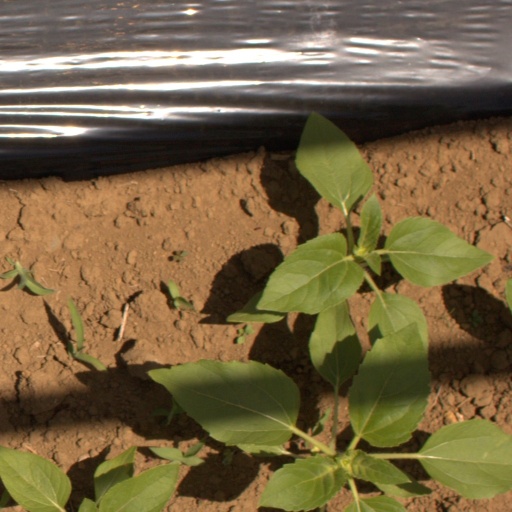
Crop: Jerusalem artichoke